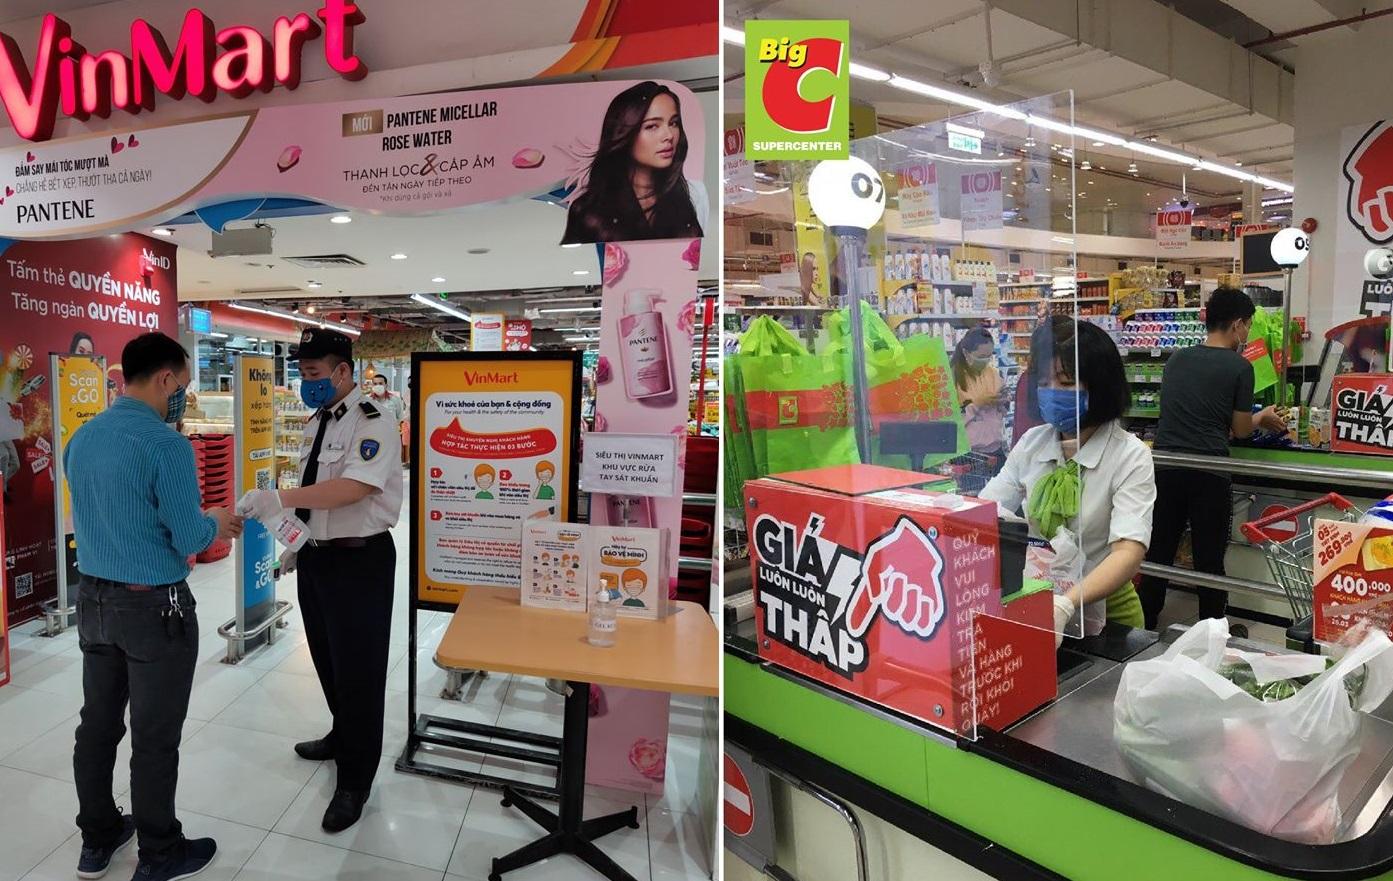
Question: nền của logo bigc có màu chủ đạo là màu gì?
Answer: màu xanh lá